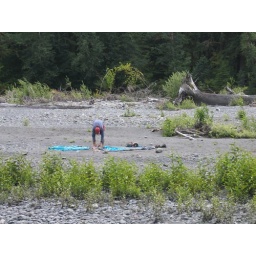
Billy sets up camp on a sand bar in the middle of the Hoh River.